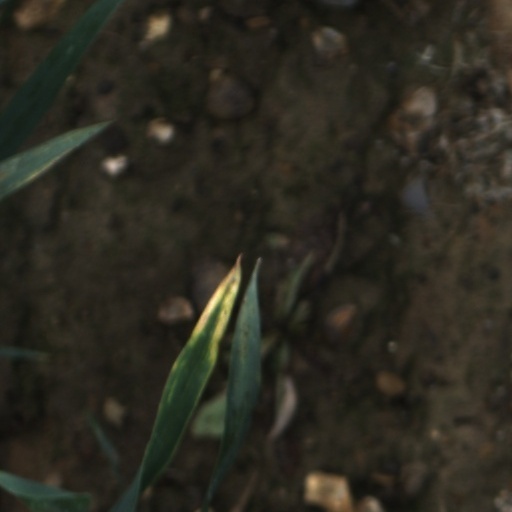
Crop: wheat